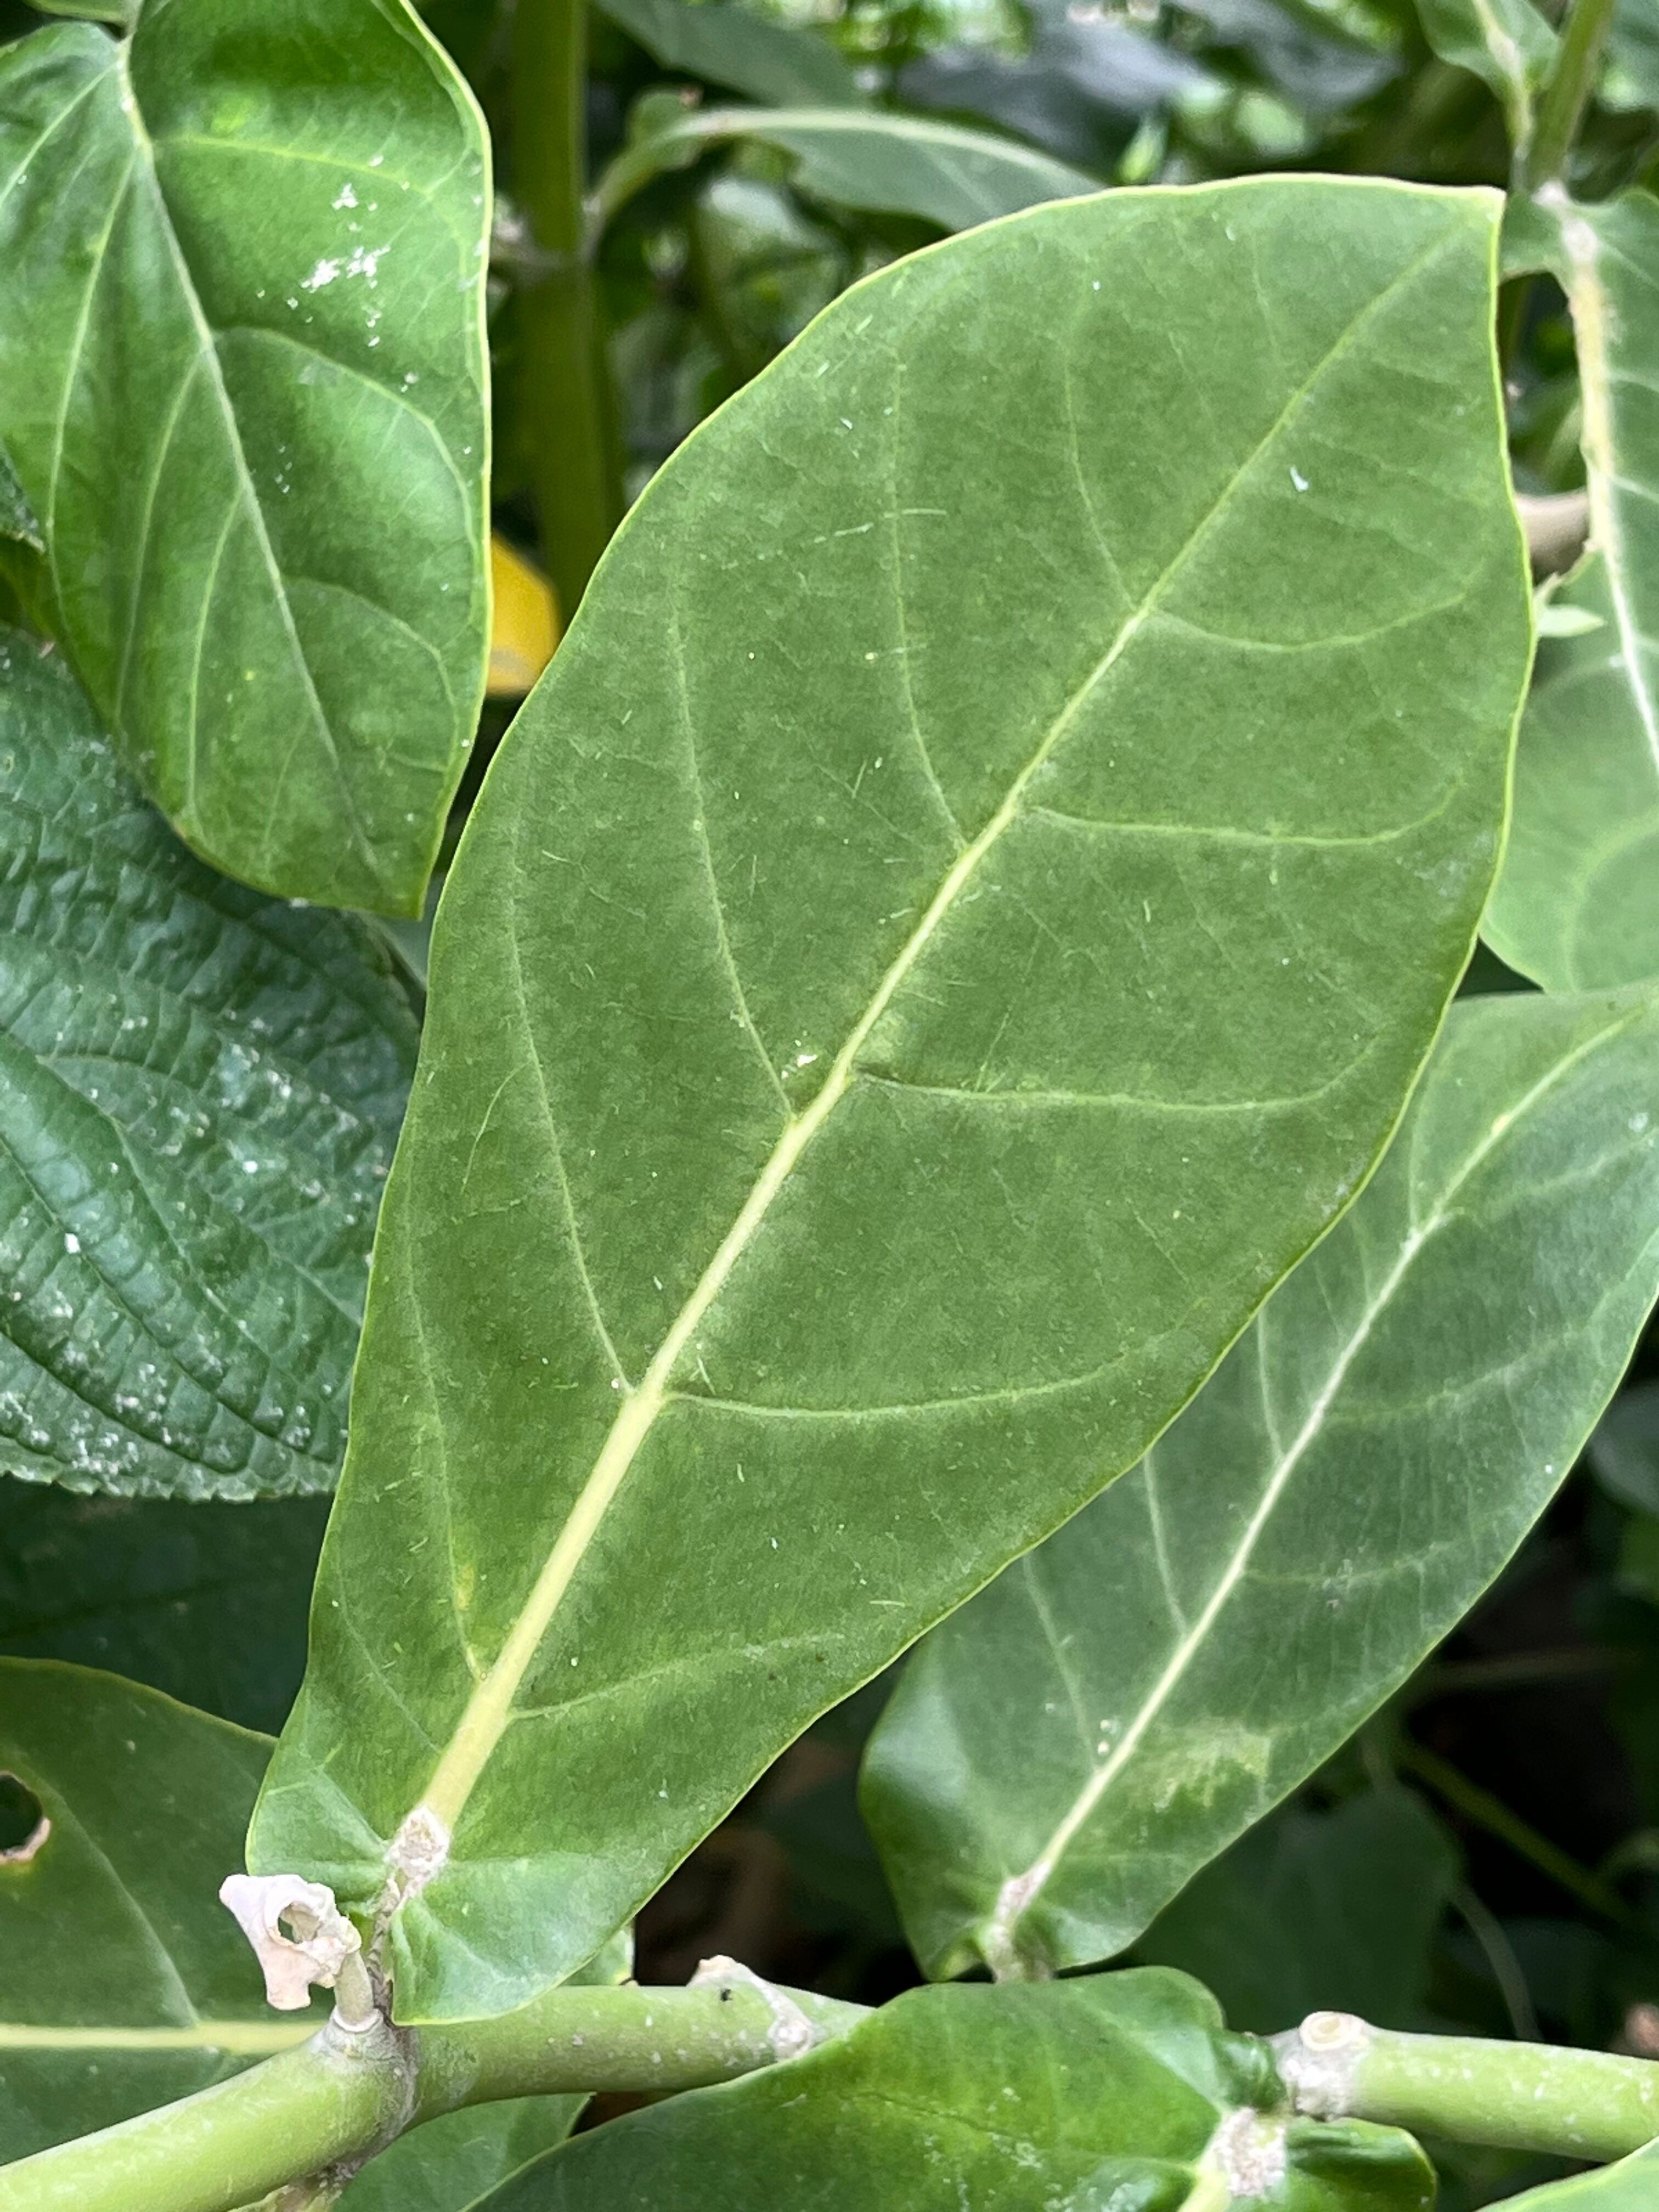
Plant species: calotropis-gigantea